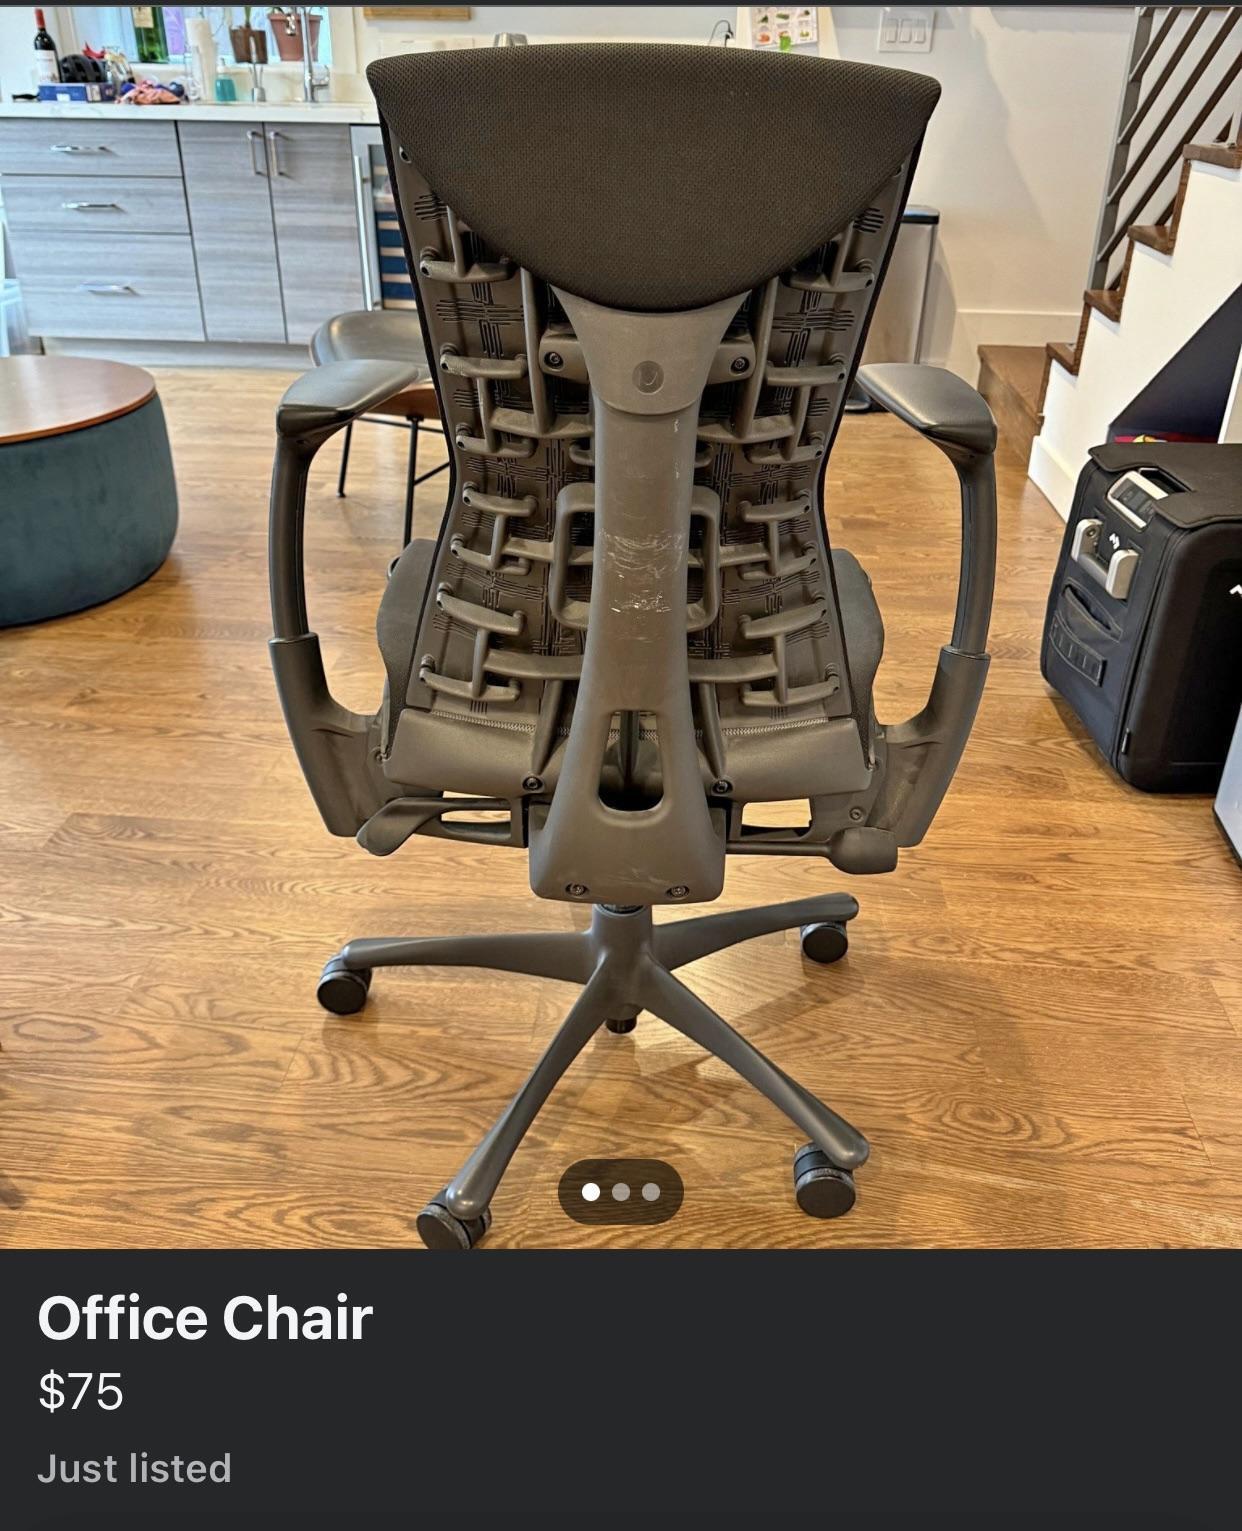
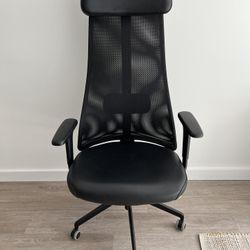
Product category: items_chair
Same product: no